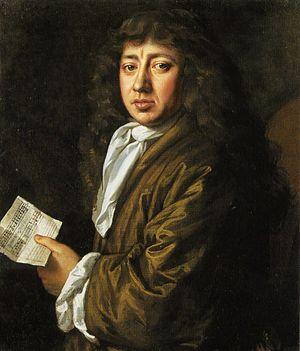
Samuel Pepys, né le 23 février 1633 à Londres et mort le 26 mai 1703 à Clapham, est un haut fonctionnaire de l'Amirauté anglaise, Membre du Parlement et diariste anglais.
Cette liste regroupe les personnes nées à Londres.
Le grand incendie de Londres est un violent incendie qui ravage le centre de la ville de Londres du dimanche 2 septembre au mercredi 5 septembre 1666.
John Hayls est un peintre anglais du XVIIᵉ siècle de style baroque. Très peu d'éléments biographiques le concernant ont pu être conservés.
La littérature britannique désigne la littérature du Royaume-Uni, de l'île de Man et des Îles Anglo-Normandes. Elle comprend la littérature anglaise, d'Irlande du Nord, écossaise et galloise. Par extension on peut aussi y inclure la littérature produite dans l'ensemble des îles Britanniques, c'est-à-dire également la littérature irlandaise, bien que cette question puisse prêter à controverse. En effet les écrivains irlandais ont joué un rôle important dans le développement de la littérature en Angleterre et en Écosse, et l'Irlande a été associée à la Grande-Bretagne au sein d'une même entité politique, le Royaume-Uni de Grande-Bretagne et d'Irlande pendant la totalité du XIXᵉ siècle et jusqu'à la fin de 1922, correspondant à une période de productivité littéraire intense.
Le rôle d'Anthony est un registre manuscrit des années 1540 répertoriant les navires de la marine du Royaume d'Angleterre, alors dirigé par la maison Tudor. Il porte le nom de son créateur Anthony Anthony. Il se compose au départ de trois parchemins, représentant 58 navires de guerre avec des renseignements sur leur taille, équipage, armement et équipement de base. Le registre a été présenté au roi Henri VIII d'Angleterre en 1546, et ont été conservés à la Bibliothèque royale. En 1680, Charles II d'Angleterre donne les premier et deuxième parchemins à Samuel Pepys qui les découpe et les relie en un seul volume conservé à la bibliothèque Pepys du Magdalene College de Cambridge. Le troisième parchemin reste quant à lui dans les collections royales jusqu'à ce qu'il soit donné par Guillaume IV du Royaume-Uni à sa fille illégitime, Mary Fox, qui le vend au British Museum en 1858. Elle est maintenant la propriété de la British Library.
Le chapbook est un terme anglais générique désignant une forme primitive de littérature de diffusion populaire, constituée d'imprimés sur papier bon marché, dont la commercialisation et la diffusion s'étend du XVIᵉ siècle à la seconde moitié du XIXᵉ siècle. Il est difficile d'en fournir une définition précise. En France, il existait un équivalent appelé la Bibliothèque bleue, mais beaucoup moins illustré.